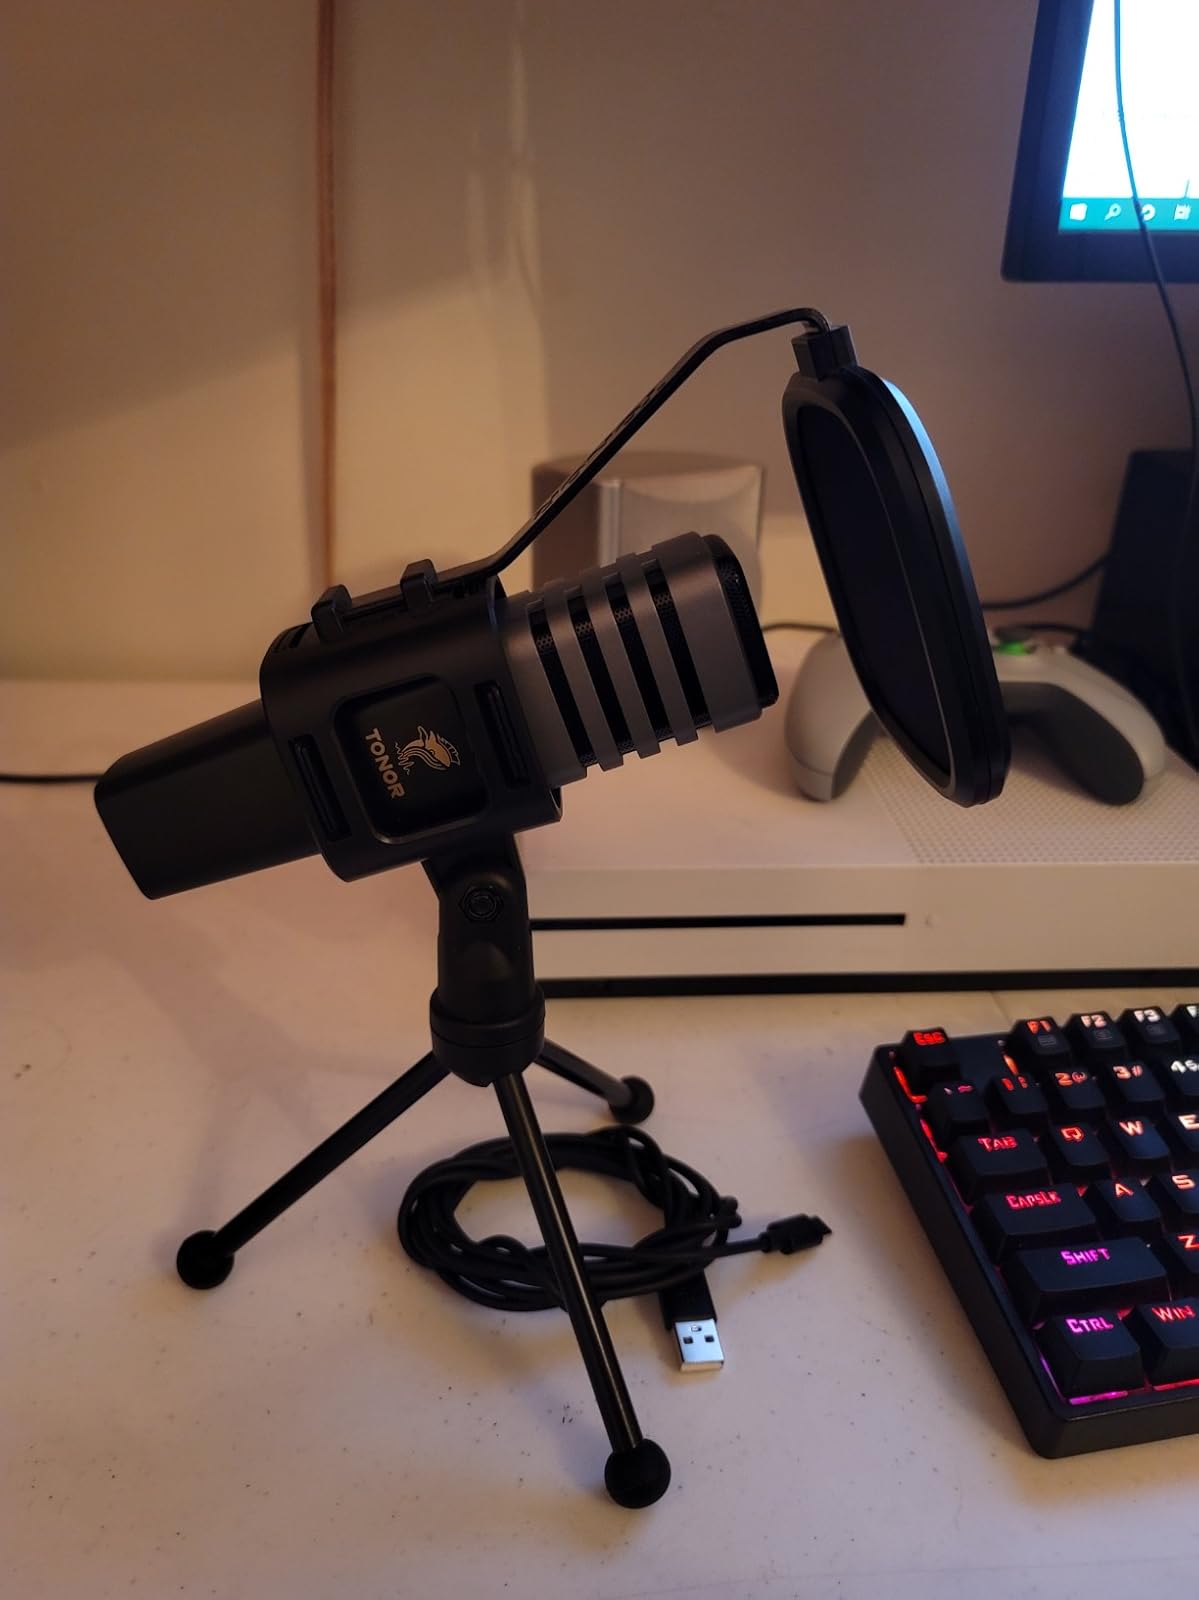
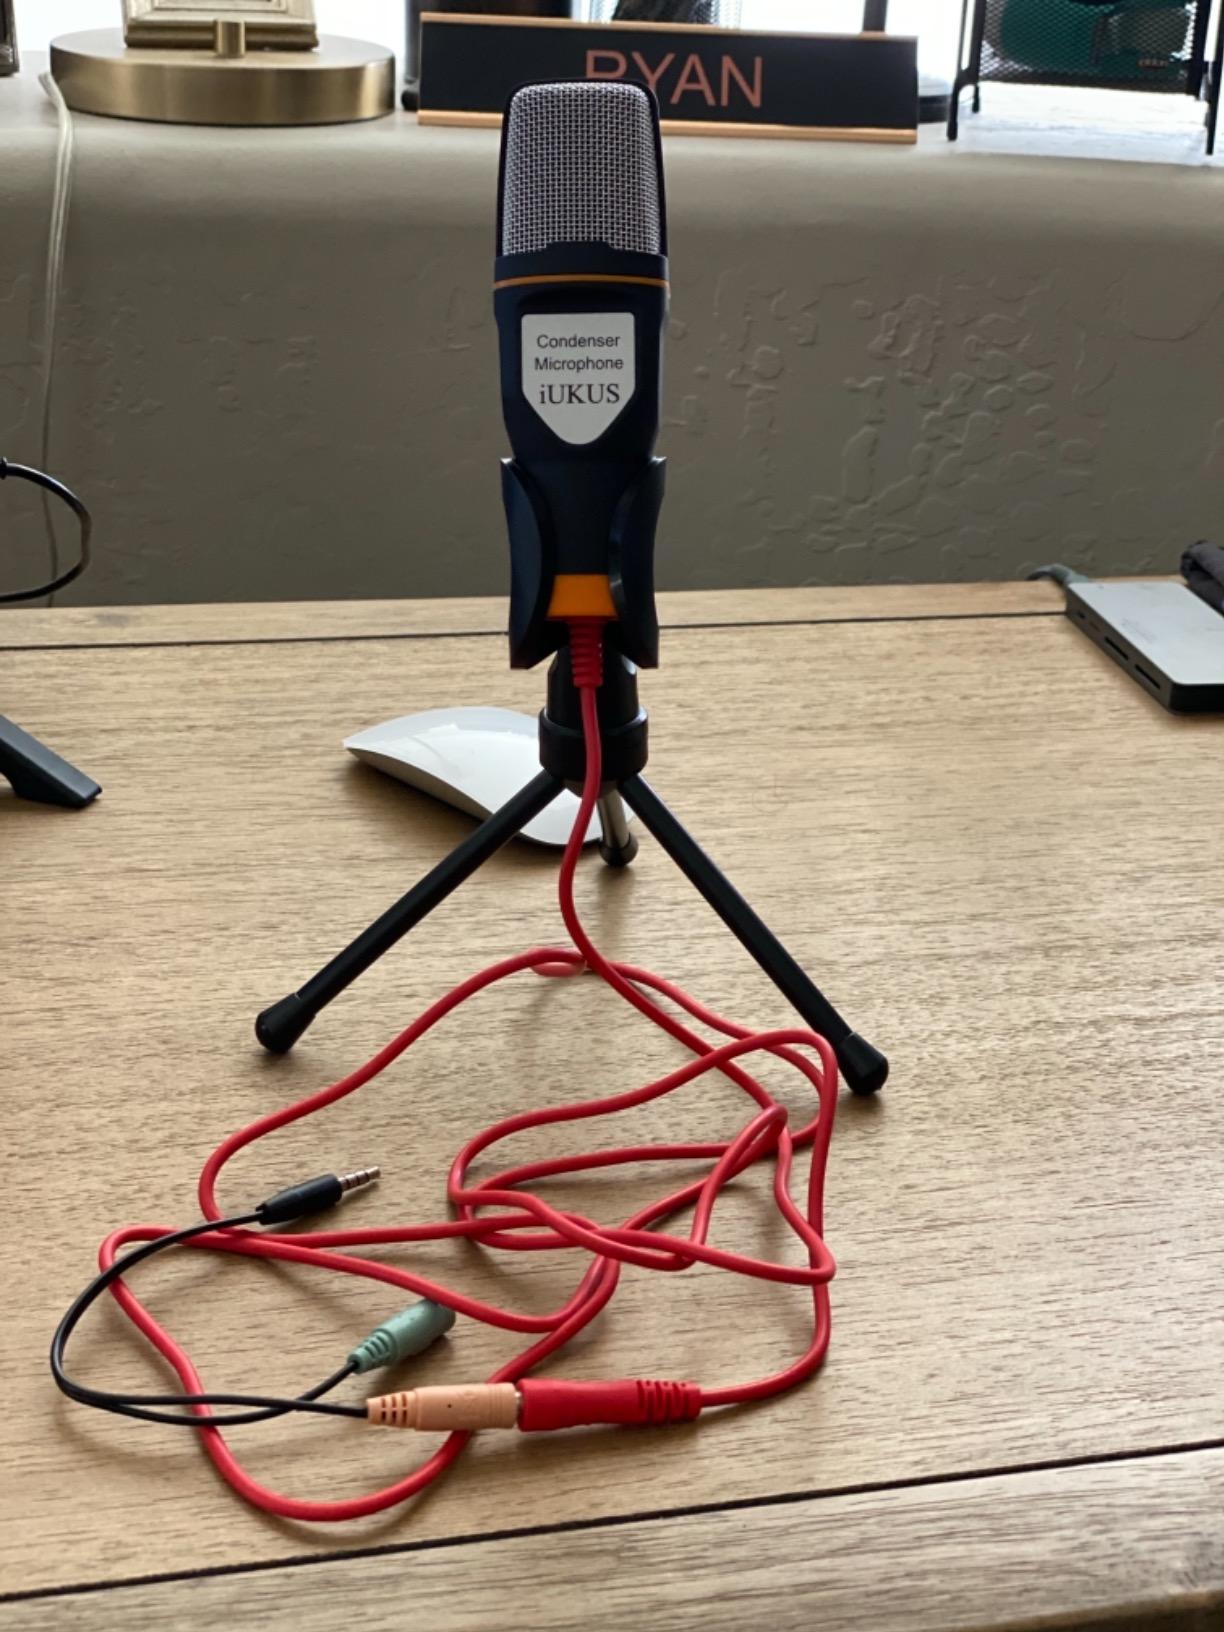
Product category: microphone
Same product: no